Aedes taeniorhynchus

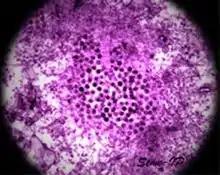
West Nile Virus

"Ae. taeniorhynchus" is a carrier for West Nile Virus, mosquito iridescent virus, the eastern and western type of equine encephalomyelitis, Venezuelan equine encephalomyelitis virus, and yellow fever virus. Experimental studies also established that the species is capable of mechanical transmission of "Bacillus anthracis". Experimental studies regarding Rift Valley fever virus showed that infectivity is independent of temperature, but viral dissemination and transmission is faster at higher temperatures.